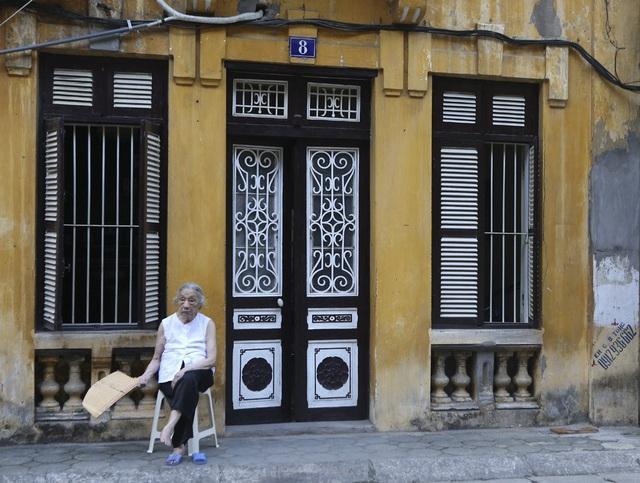
bà cụ đang cầm trên tay một chiếc quạt nan